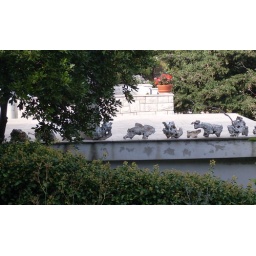
small abstract figures and other shapes of limestone along a house wall above Korcula.